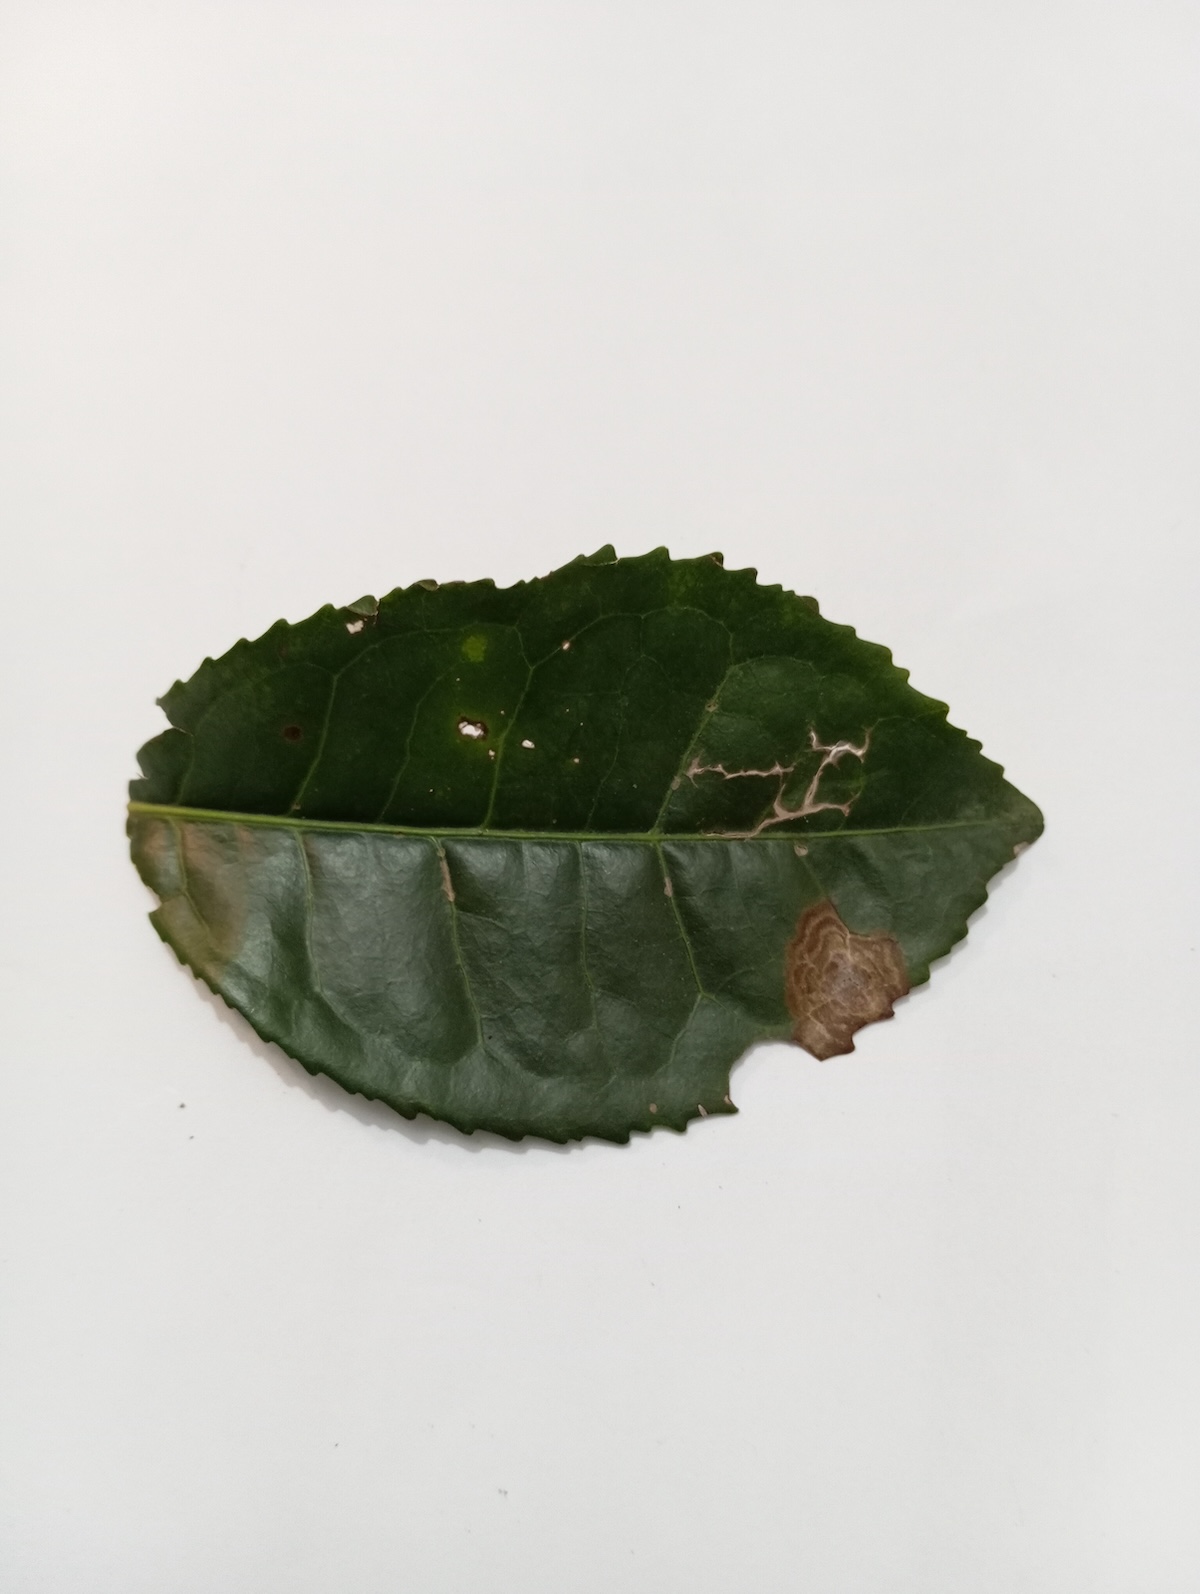
Label: Gray Blight